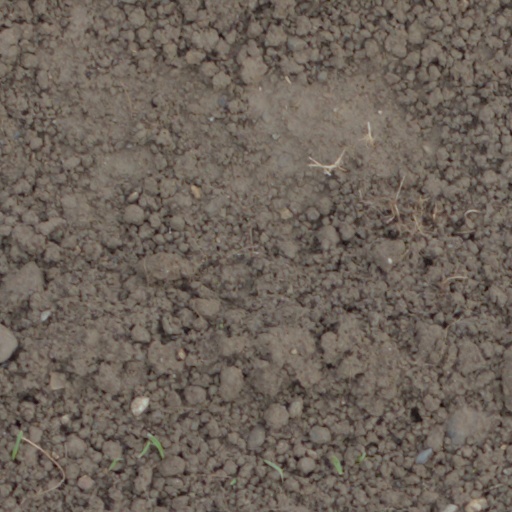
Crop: wheat